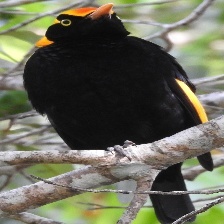
Species: REGENT BOWERBIRD
Scientific name: SERICULUS CHRYSOCEPHALUS